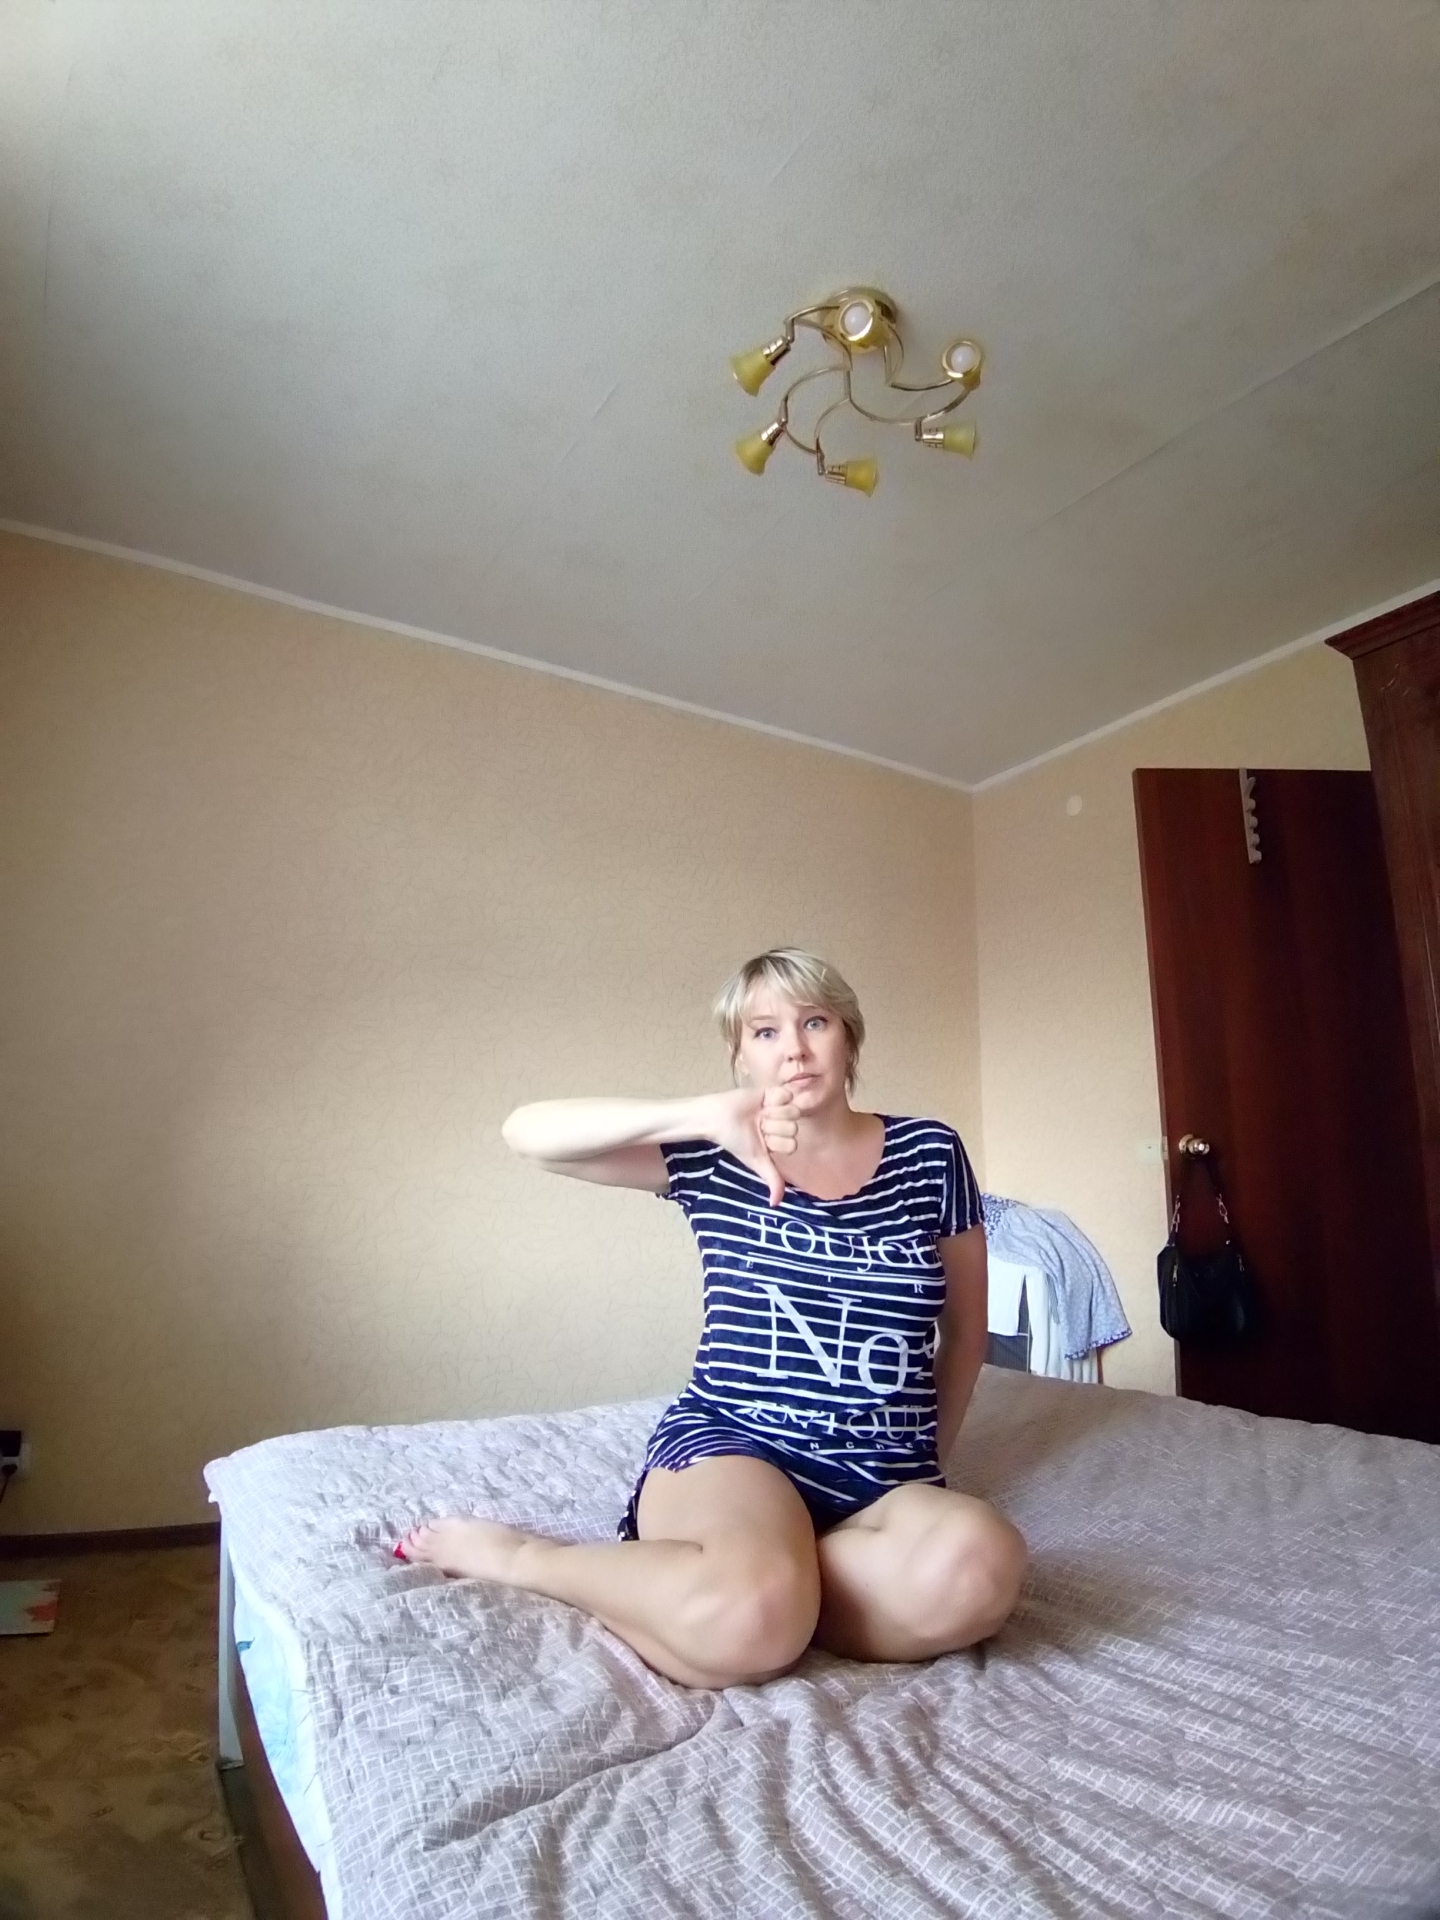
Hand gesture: dislike